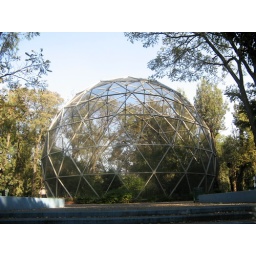
Located in the center city near the old bus station it includes numerous bird cages.